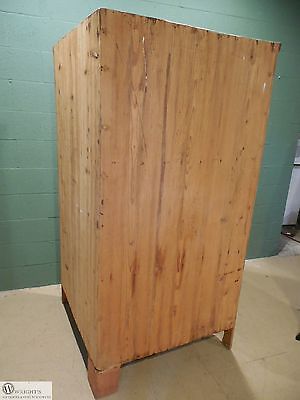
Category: cabinet